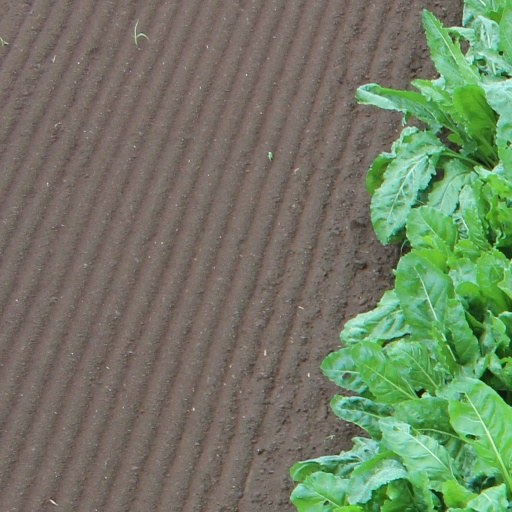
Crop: sugar beet